And Along Come Tourists

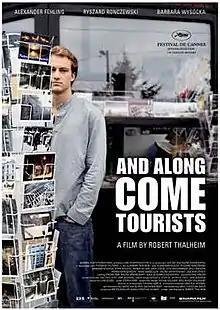
English-language poster

And Along Come Tourists (German: Am Ende kommen Touristen) is a 2007 German drama film that was written and directed by Robert Thalheim. The principal characters are a young German doing civilian service at the former German Auschwitz concentration camp and an elderly camp survivor living there. Thalheim himself did his civilian service ("Zivildienst") at the International Youth Meeting Center in Oświęcim/Auschwitz in 1996–1997, and portions of the film were shot at the Center and in the nearby town of Oświęcim, Poland. Filming was not permitted at the site of the concentration camp itself, where more than one million persons had been murdered by the end of the Second World War in 1945.